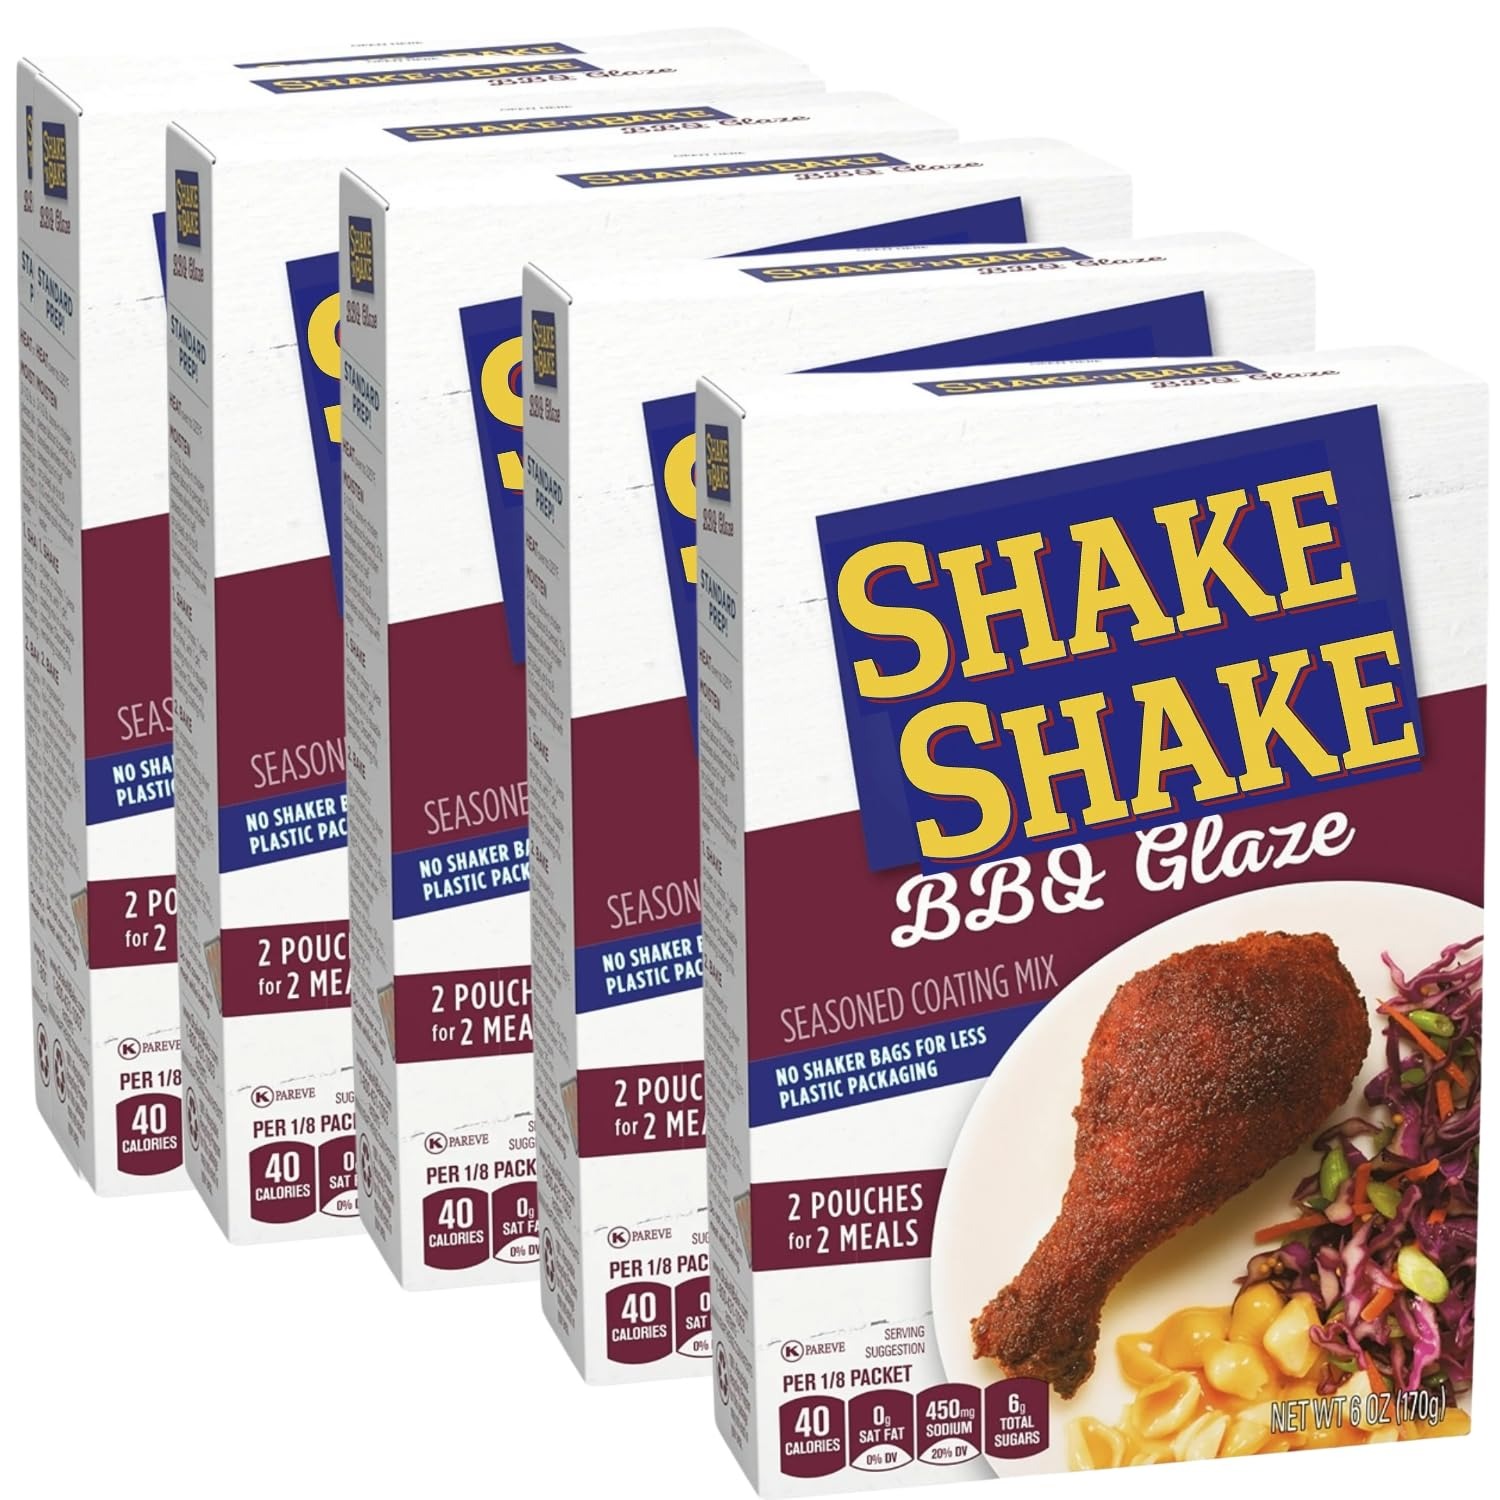
Item Name: Shake N Bake BBQ Glaze Seasoned Coating Mix, 2 Pouches for 2 Meals, 6 oz Box (Pack of 5)
Bullet Point 1: Each box containing 2 pouches (6 oz total) of Shake 'N Bake BBQ Glaze Seasoned Coating Mix - Pack of 5
Bullet Point 2: Create crispy, flavorful chicken without frying – Simply combine one seasoning packet with 2 lbs of boneless, skinless chicken breasts for a delicious, hassle-free meal.
Bullet Point 3: Add bold, spicy barbecue flavor – Our perfectly seasoned coating mix enhances chicken, pork, vegetables, and more with a crunchy, zesty finish.
Bullet Point 4: Versatile and easy to use – Ideal for coating bone-in or boneless chicken, making BBQ Chicken Kabobs, Oven Stir-Fry, or BBQ Chicken Wings.
Bullet Point 5: Kosher Certified and eco-friendly – Enjoy a delicious, certified product with no shaker bags, reducing plastic waste while maintaining great taste
Product Description: Shake N Bake BBQ Glaze Seasoned Coating Mix, 2 Pouches for 2 Meals, 6 oz Box (Pack of 5)
Value: 30.0
Unit: Ounce

Price: 8.76